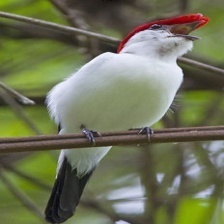
Species: ARARIPE MANAKIN
Scientific name: ANTILOPHIA BOKERMANNI